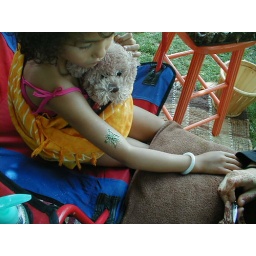
Here is a little girl wearing a mama wrap with a little stuffed dog in it. She got a little fairy.